Studio Stoops

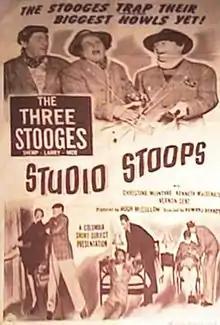

Studio Stoops is a 1950 short subject directed by Edward Bernds starring American slapstick comedy team The Three Stooges (Moe Howard, Larry Fine and Shemp Howard). It is the 126th entry in the series released by Columbia Pictures starring the comedians, who released 190 shorts for the studio between 1934 and 1959.